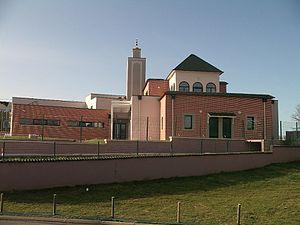
Mosquée d'Hérouville-Saint-Clair dans le Calvados (France)
La mosquée Annour est un édifice religieux musulman situé à Hérouville-Saint-Clair, en France.
La présente liste de mosquées de France n'est pas exhaustive.
Le minaret, mot dérivé de l'arabe منارة, « manara » ou plus généralement مئذنة « mi’dhana » est un élément architectural des mosquées. Son origine est chrétienne, les musulmans la copient après leur arrivée à Damas en voyant l'Église Saint-Jean le Baptiste dotée d'un minaret. Ils y copièrent aussi l'appel aux vêpres des chrétiens. Le terme s'appliqua d'abord aux tours à feu avant de désigner les tours près des mosquées. Il s'agit généralement d'une tour élevée dépassant tous les autres bâtiments. Son but est de fournir un point élevé au muezzin pour les cinq appels à la prière.